Masonic Temple Building (Fayetteville Street, Raleigh, North Carolina)

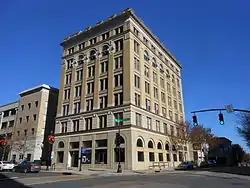
Modern view of the Masonic Temple Building

The Masonic Temple Building located at 133 Fayetteville Street in Raleigh, North Carolina was the state's first reinforced concrete skyscraper. Constructed in 1907 by Grand Lodge of North Carolina, the building represents the growth of Raleigh in the early 20th century and rise of the influence of Masons. The Masonic Temple Building was added to the National Register of Historic Places in 1979 and is a Raleigh Historic Landmark.